Patricia M. Collins

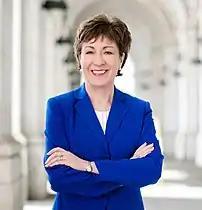
Susan Collins

In 2005 she was inducted into the Maine Women's Hall of Fame. With the induction of her daughter, United States Senator Susan Collins, in 2011, it marked the first time both a mother and daughter became members of the Maine Women's Hall of Fame.